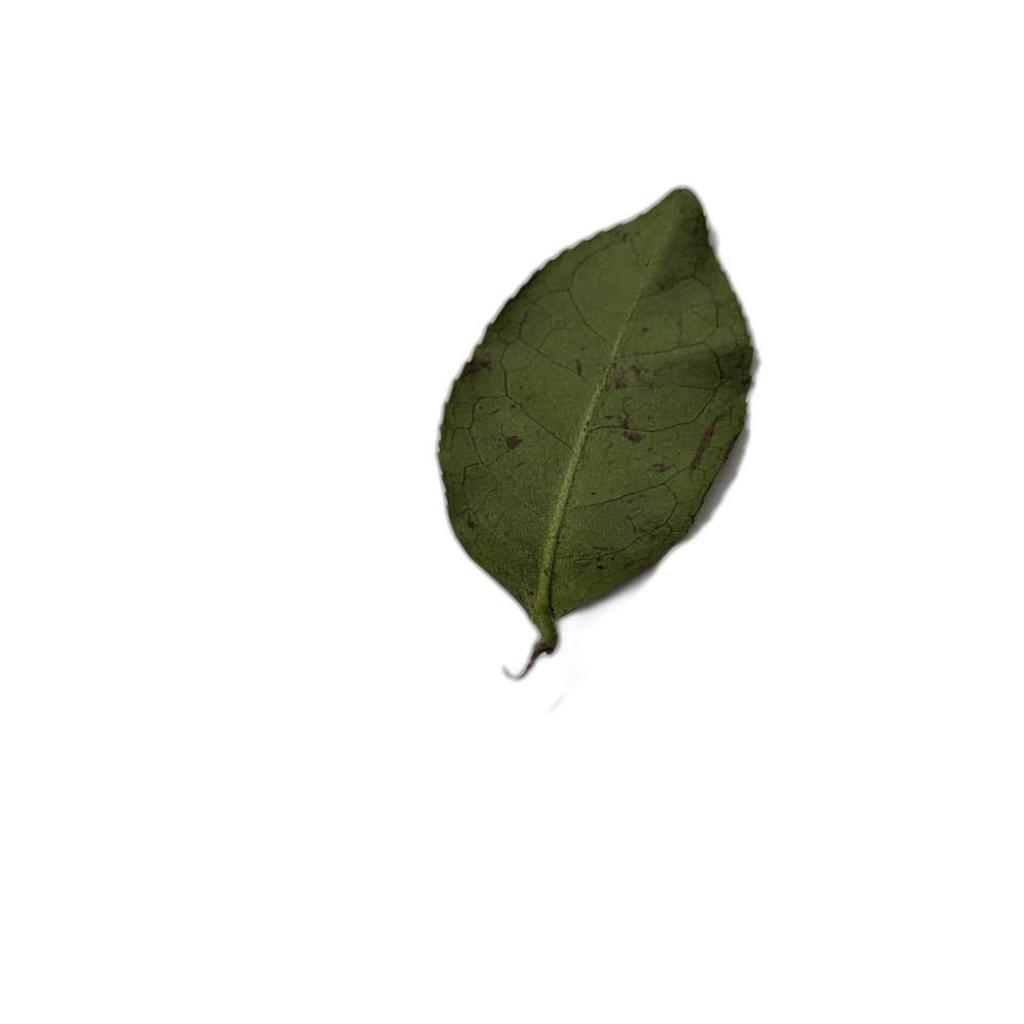
Label: Healthy